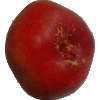
Label: Nectarine Flat 1